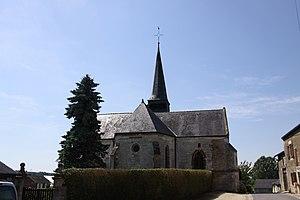
Église Saint-Martin de Raillicourt (Ardennes, France) This building is inscrit au titre des Monuments Historiques. It is indexed in the Base Mérimée, a database of architectural heritage maintained by the French Ministry of Culture,
Raillicourt-Barbaise est une ancienne commune française, située dans le département des Ardennes en région Grand Est. Elle a existé de 1974 à 1991.
Cet article recense les monuments historiques des Ardennes, en France.
Raillicourt est une commune française, située dans le département des Ardennes en région Grand Est.